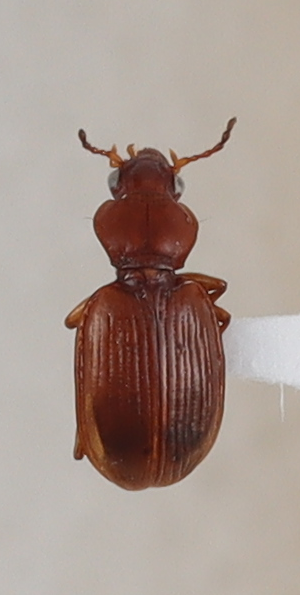
Scientific name: Mecyclothorax konanus
Plot: 14
Trap: S
Collected: 20240522